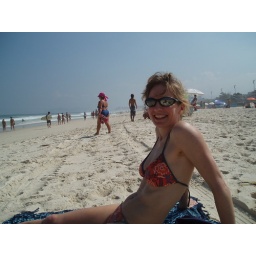
The boys in Barra are cuter at Pepe's beach near K08 kite surf school.